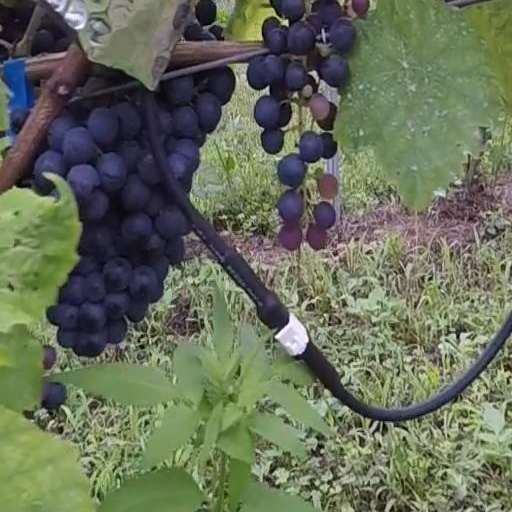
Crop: grape